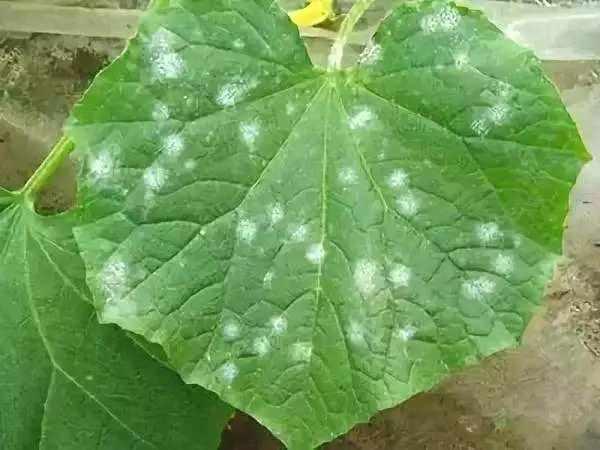
Plant: Cucumber
Disease: cucumber powdery mildew